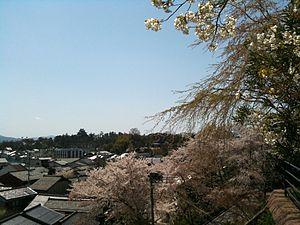
Senju-in Temple in Matsue, Japan - 松江市の千手院 View on Matsue Castle
Le temple Senju est un temple bouddhique du Japon, situé au nord-est du château de Matsue. Sa localisation au sommet d'une colline est censée protéger le château des mauvais augures provenant du nord-est.